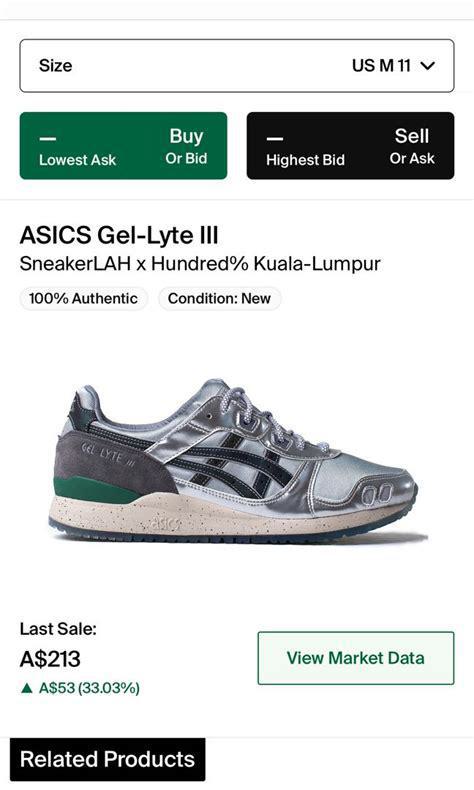
Brand: Asics
Model: Gel Lyte 3